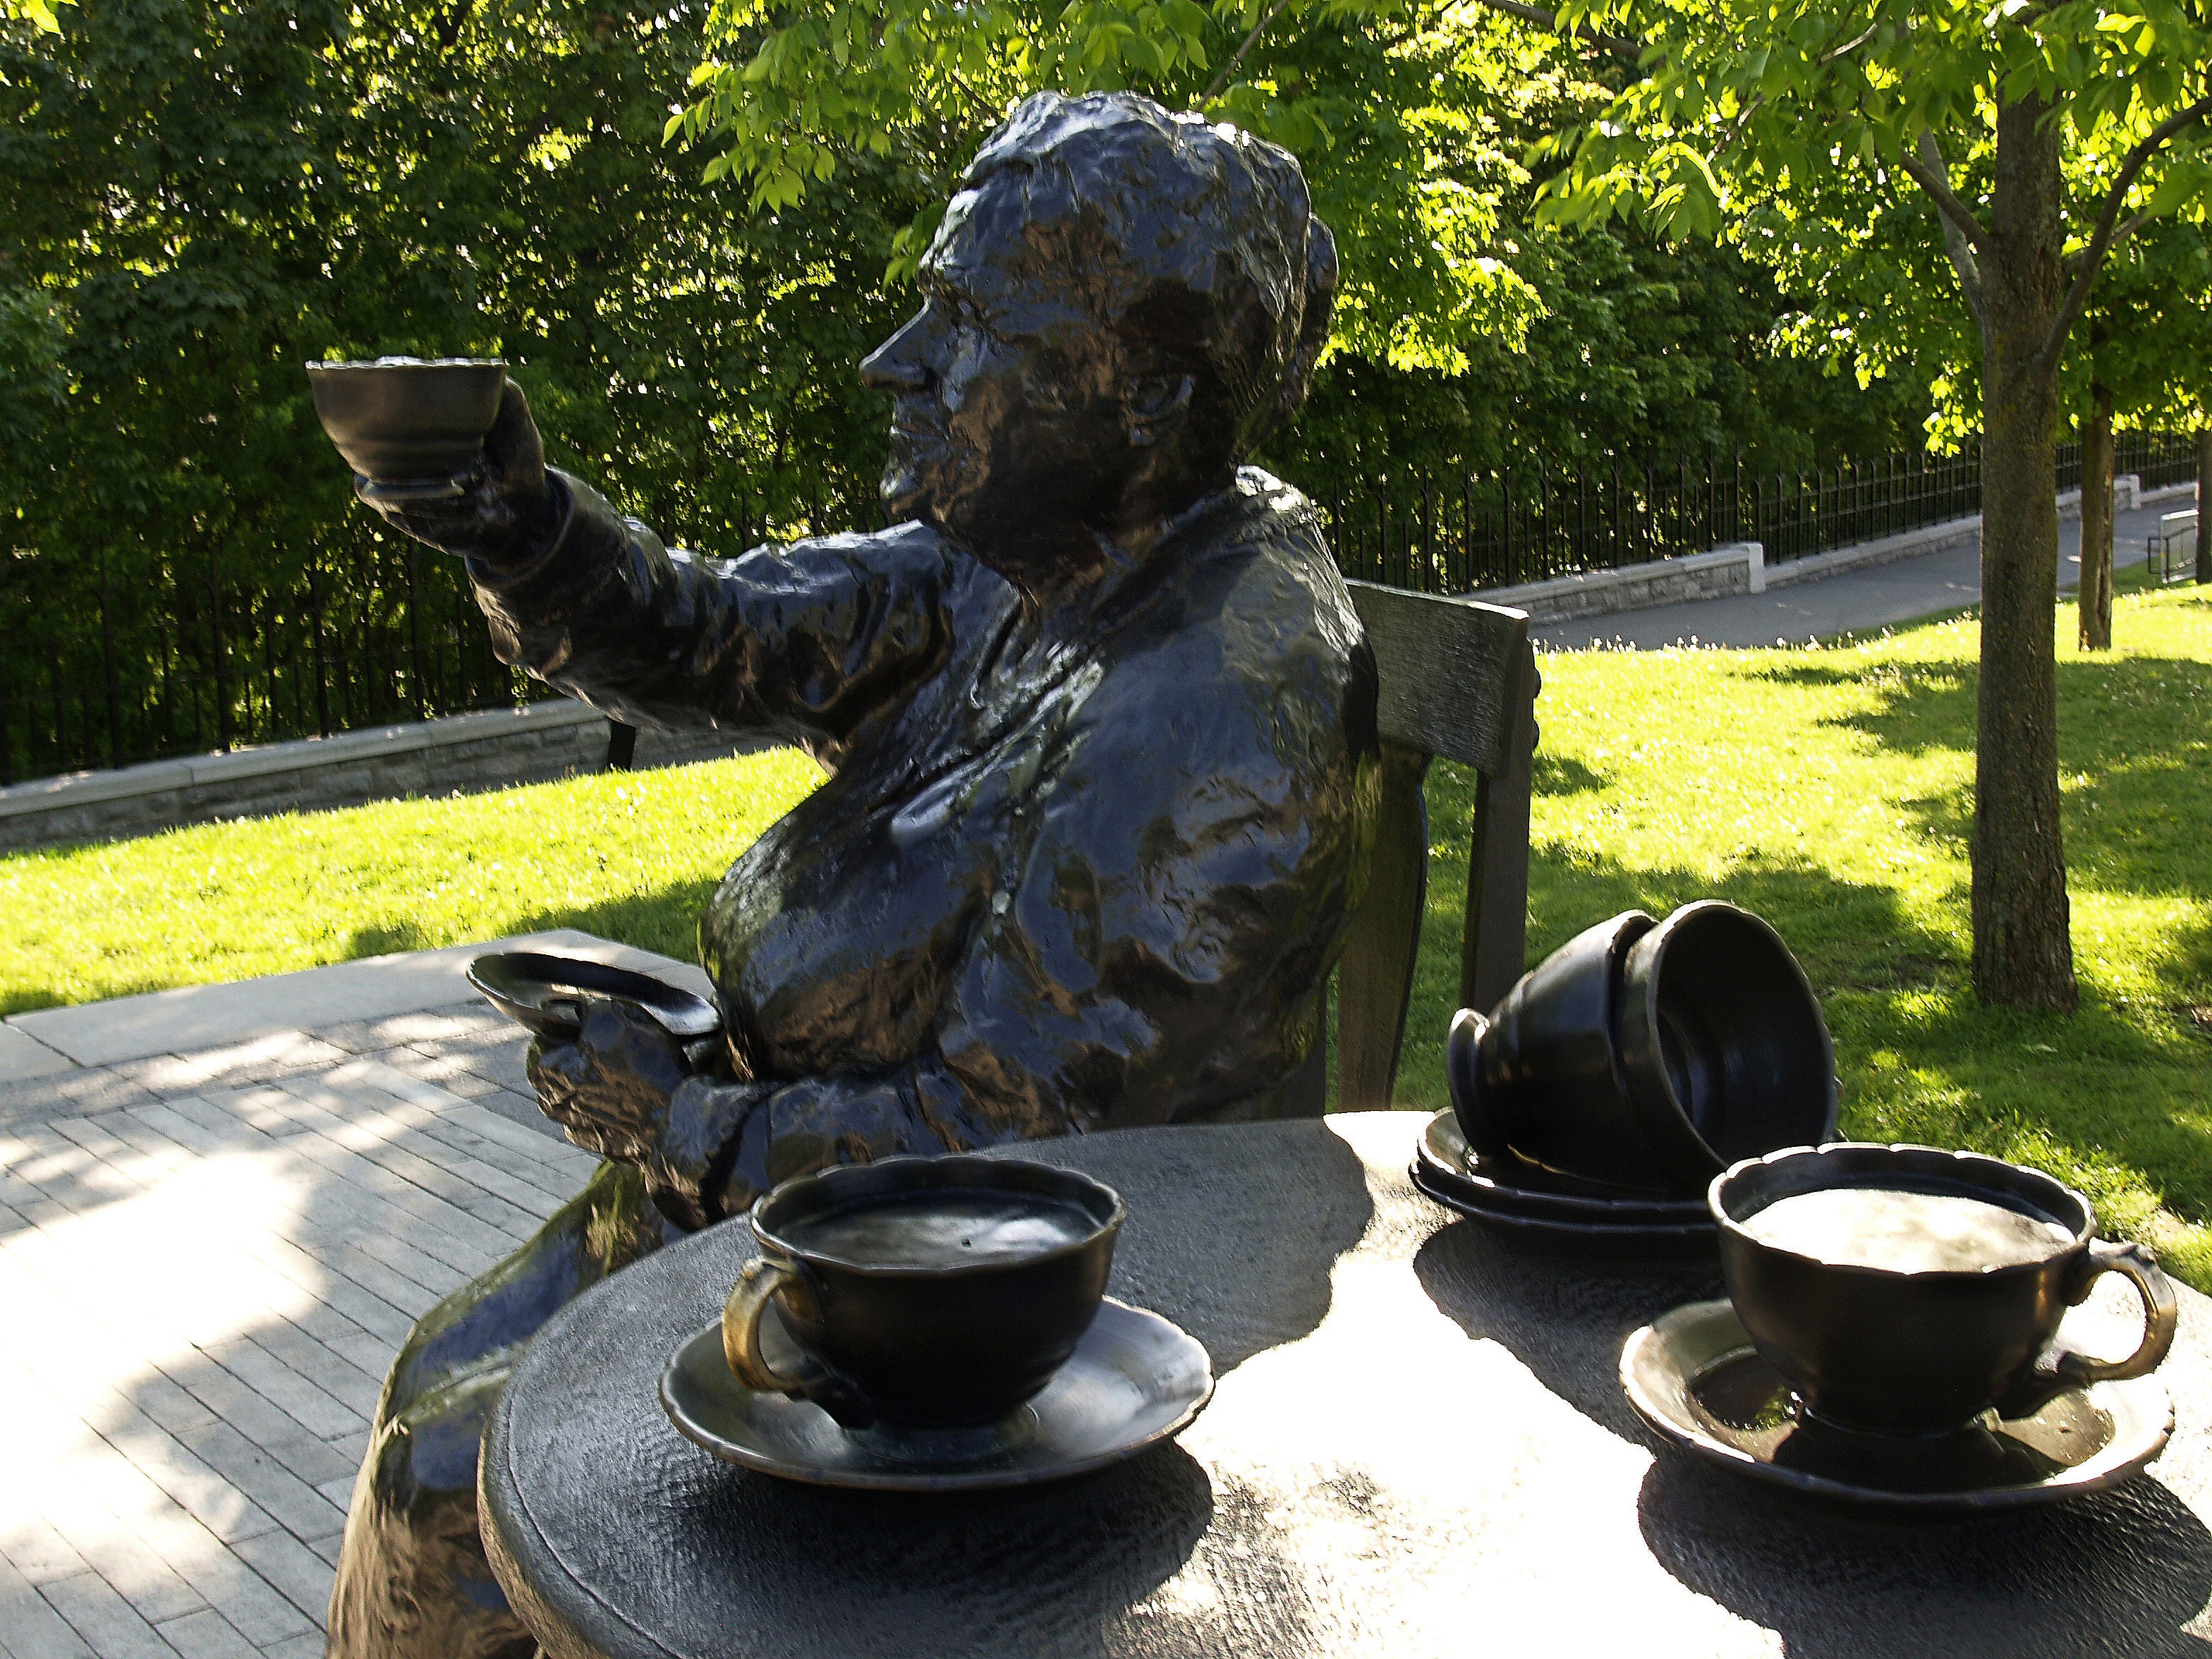
monument, statue, park, metal, sculpture, art, canada, bronze, water feature, ottawa, alloy